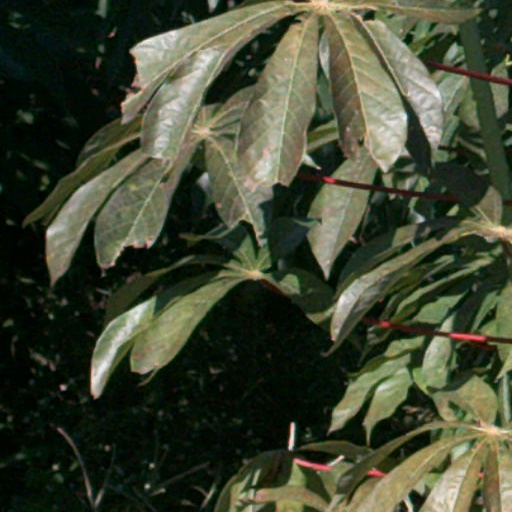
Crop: cassava